Palo Alto, California

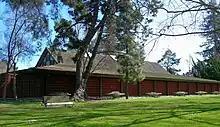
The Rinconada branch of the Palo Alto City Library

According to the city's 2023 Annual Comprehensive Annual Financial Report, the top employers in the city are: